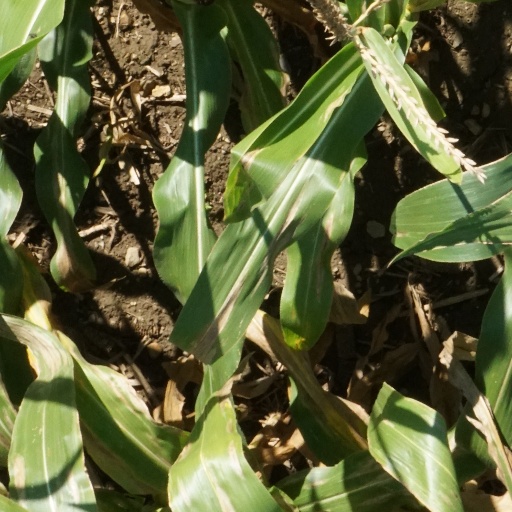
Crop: maize; corn